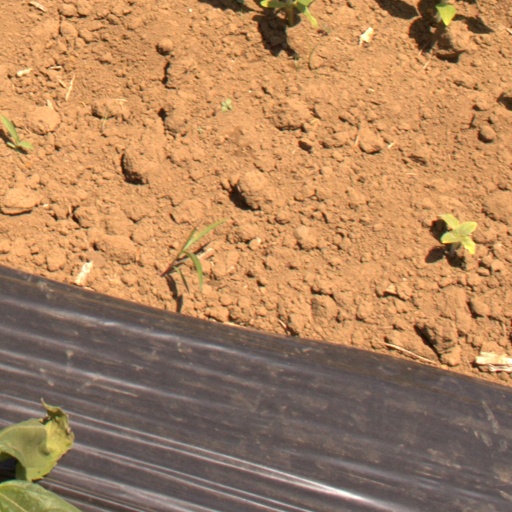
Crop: Jerusalem artichoke